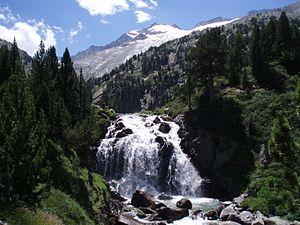
L'Aragon est une communauté autonome située dans le nord de l'Espagne. Elle est composée de trois provinces : la province de Huesca, la province de Saragosse et la province de Teruel. Elle est bordée au nord par la France, à l'est par la Catalogne et le Pays valencien, au sud par la Castille-La Manche, à l'ouest par la Castille-et-León et la Navarre.
Le pic d’Aneto est le point culminant de la chaîne des Pyrénées avec une altitude de 3 404 m. Il se situe en Espagne, au nord-est de l’Aragon et de la province de Huesca, dans la comarque de Ribagorce.